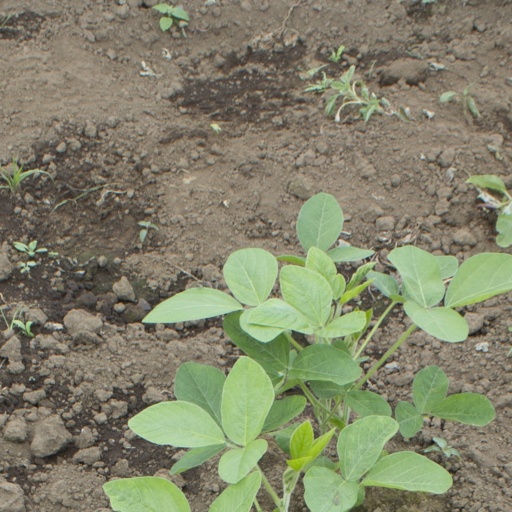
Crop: soybean